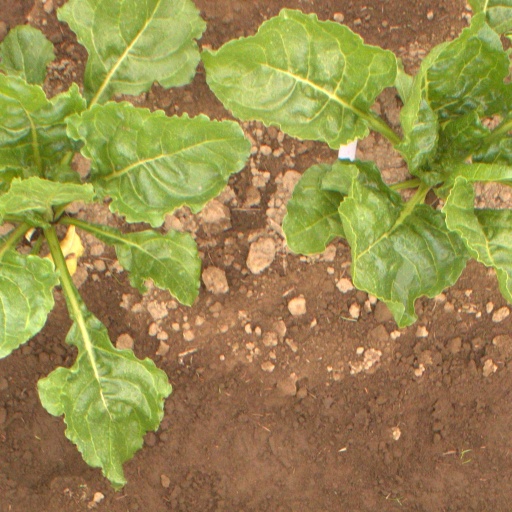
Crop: sugar beet